Apollo–Soyuz

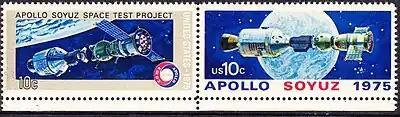
Apollo–Soyuz, Issue of 1975, USA

Apollo–Soyuz was the first joint US–Soviet space mission. At the time it was thought that space would become either more international or competitive as a result, but it became both. The mission became symbolic of each country's goals of scientific cooperation, while their news reports downplayed the technical prowess of the other. Soviet press implied that it was leading the United States in space flight, tying it to the Marxist–Leninist ideology, while the United States reported that the Soyuz was technically primitive. High-profile space cooperation declined after the successful mission and became entangled in linkage politics, but it set a precedent of cooperation that continued in the Shuttle–Mir Program.